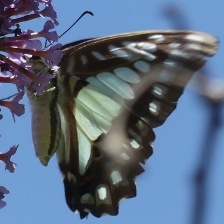
Species: GREAT JAY